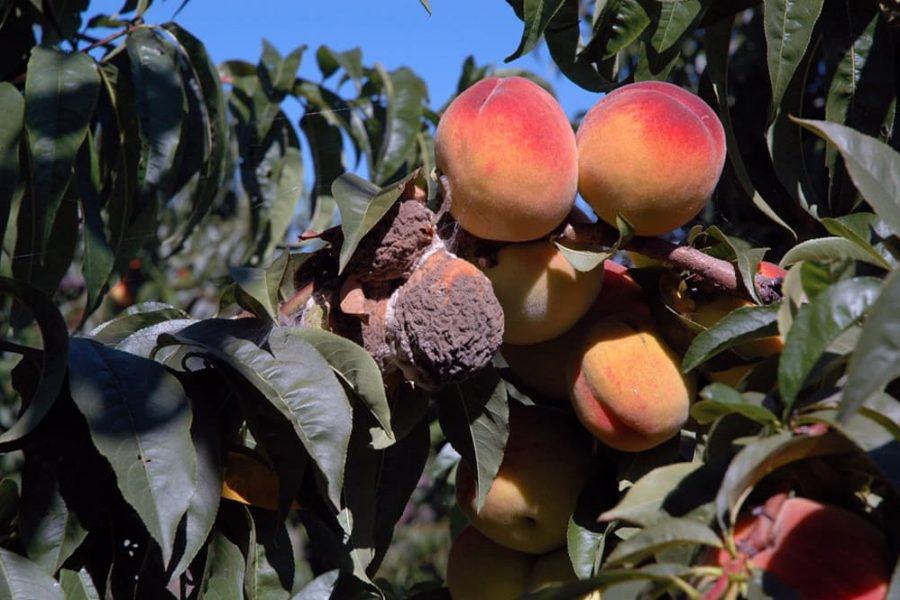
Plant: Peach
Disease: peach brown rot